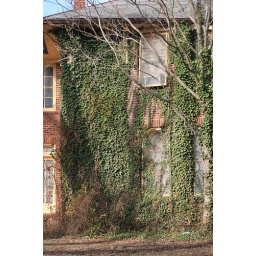
A wall of a house is nearly covered with ivy in Independence, Kan.